Ely Guerra

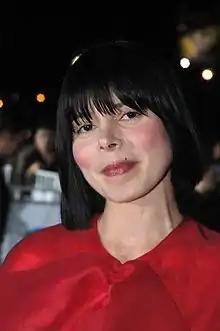
Guerra in March 2008

Ely Guerra (born Elizabeth Guerra Vázquez, February 13, 1972) is a Mexican singer-songwriter who was raised in Monterrey, Nuevo León, Mexico. The daughter of Alberto Guerra and Gloria Vázquez, Guerra lived the first years of her life in Monterrey, where she was born, before moving to San Luis Potosí and then to Guadalajara, due to her father's work. It was in Guadalajara that she first discovered her passion for music. She has a mezzo-soprano voice.